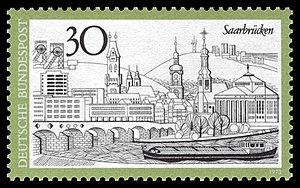
Sarrebruck est la capitale fédérale du Land de la Sarre, le plus petit État allemand — villes-Länder exceptées — en surface et en population, quoique très densément peuplé, et une des seize capitales fédérales de la République fédérale d'Allemagne.